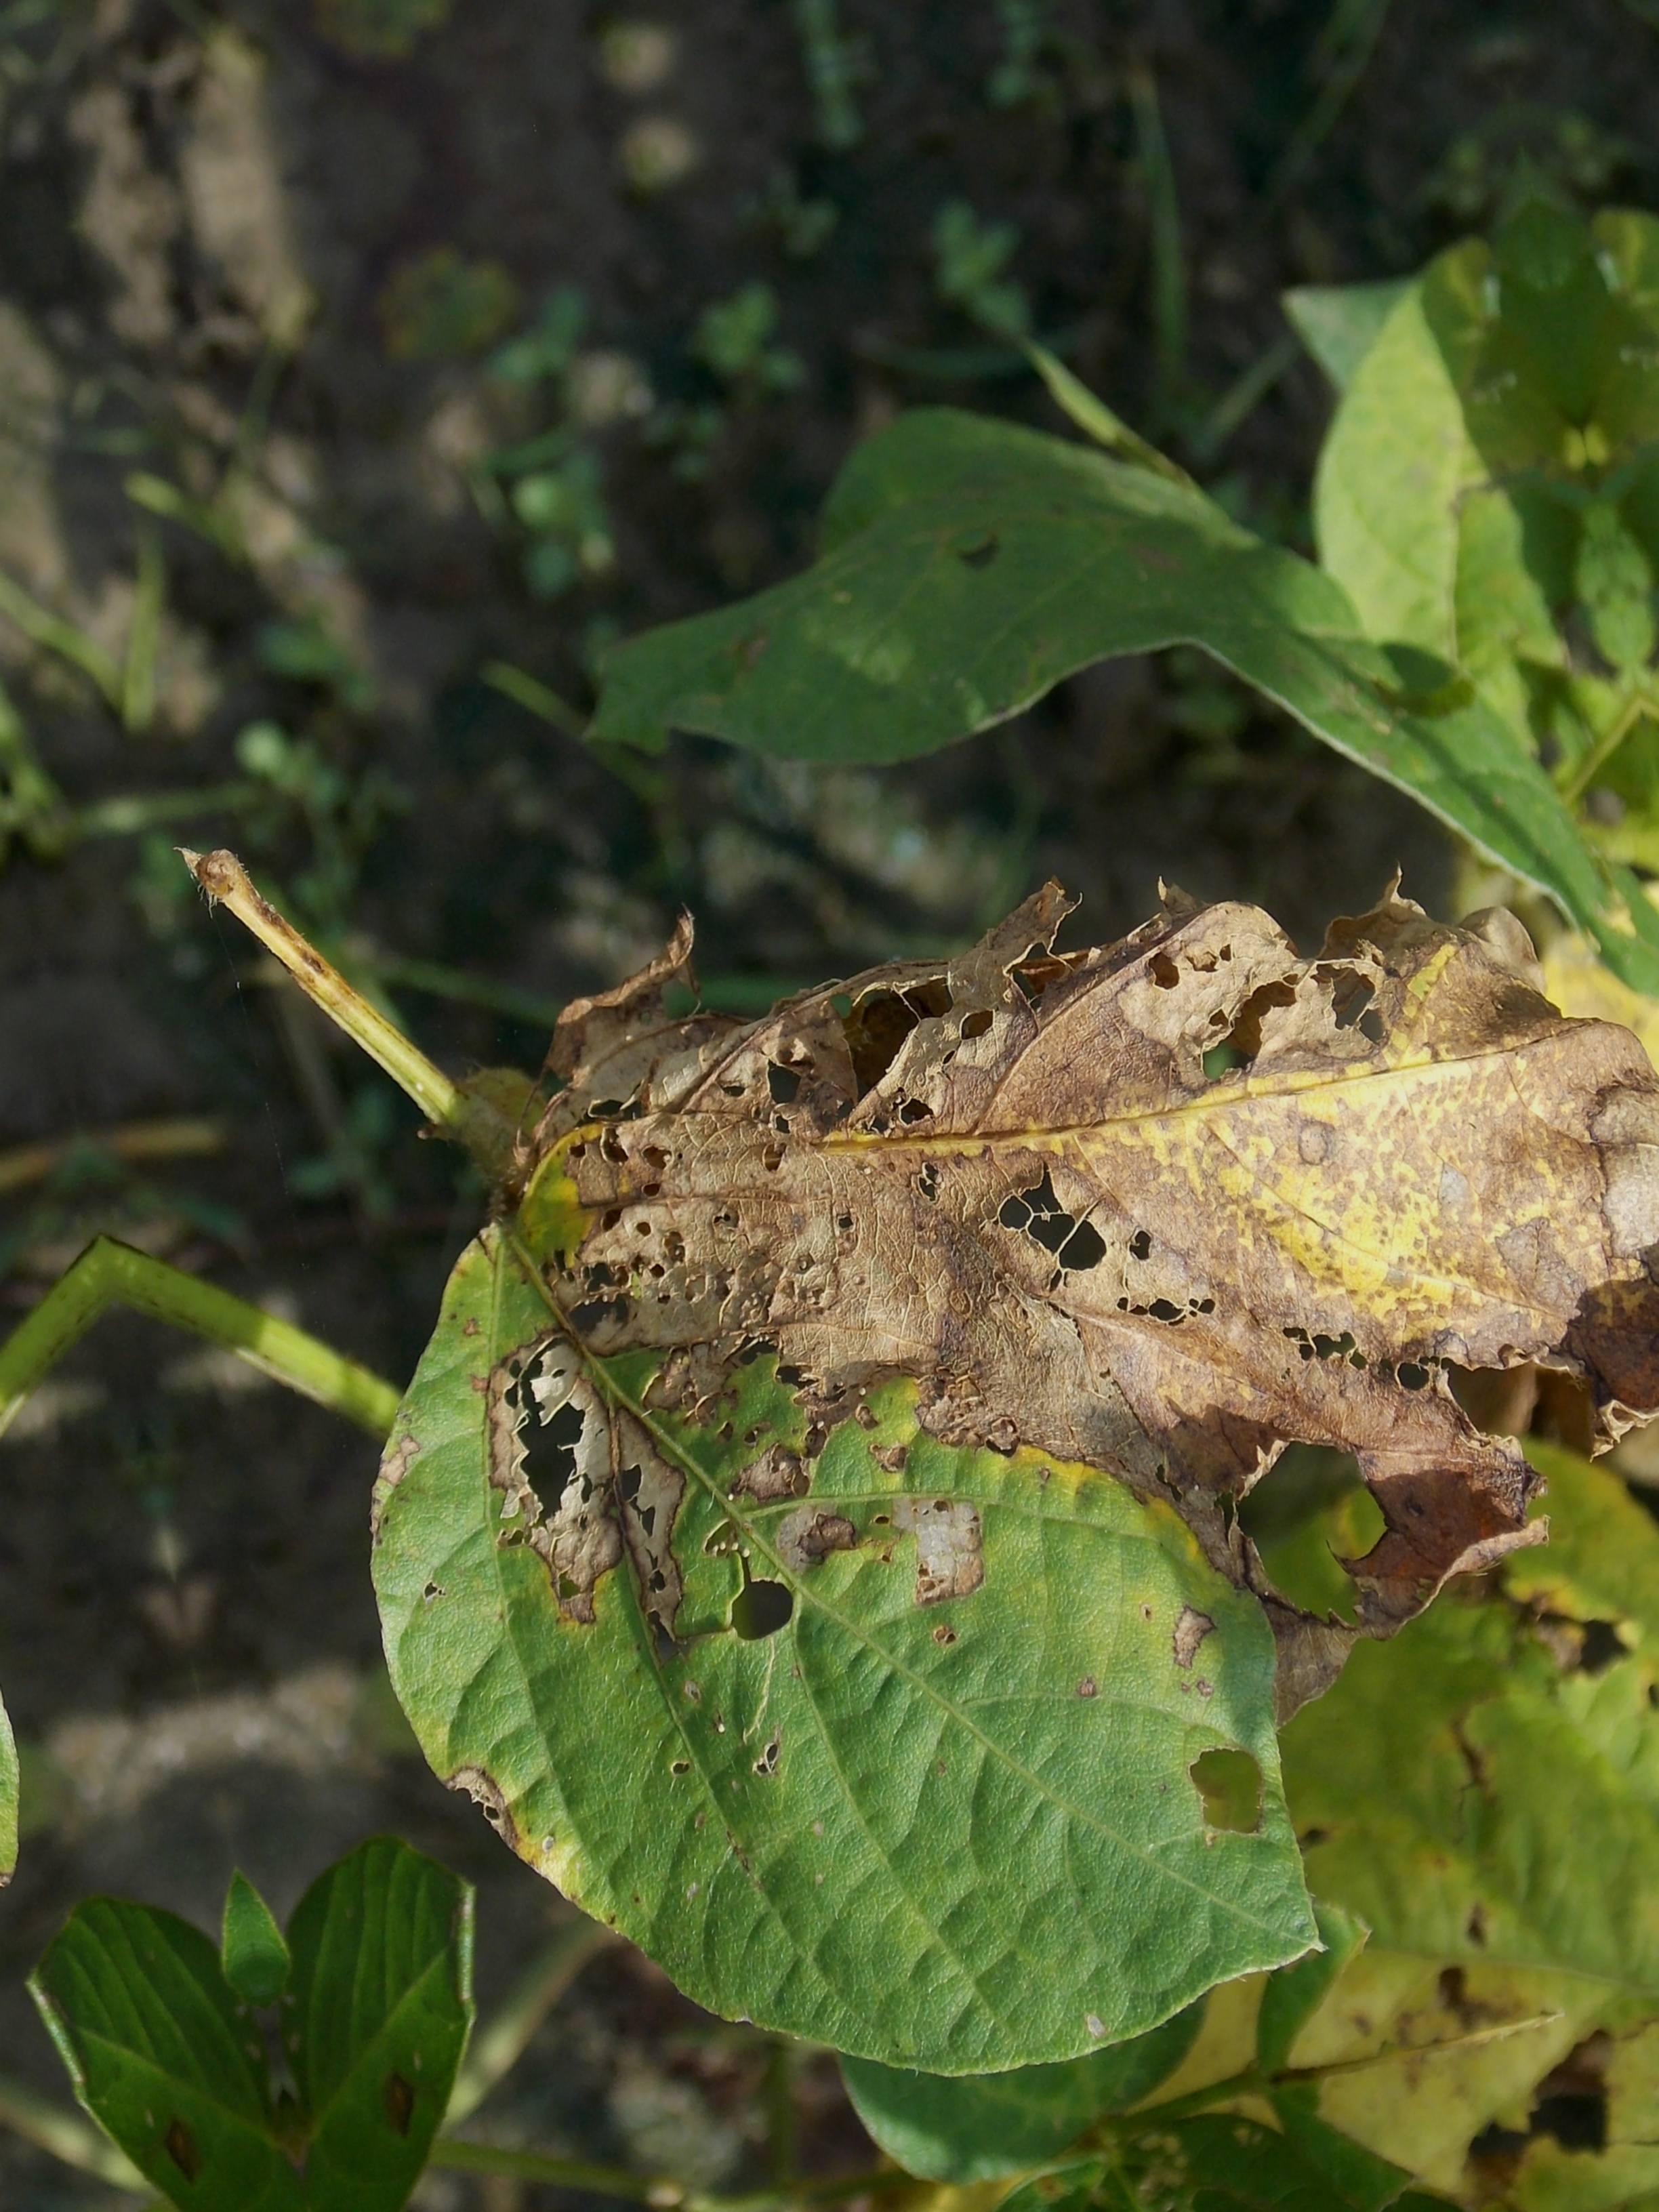
Label: Disease